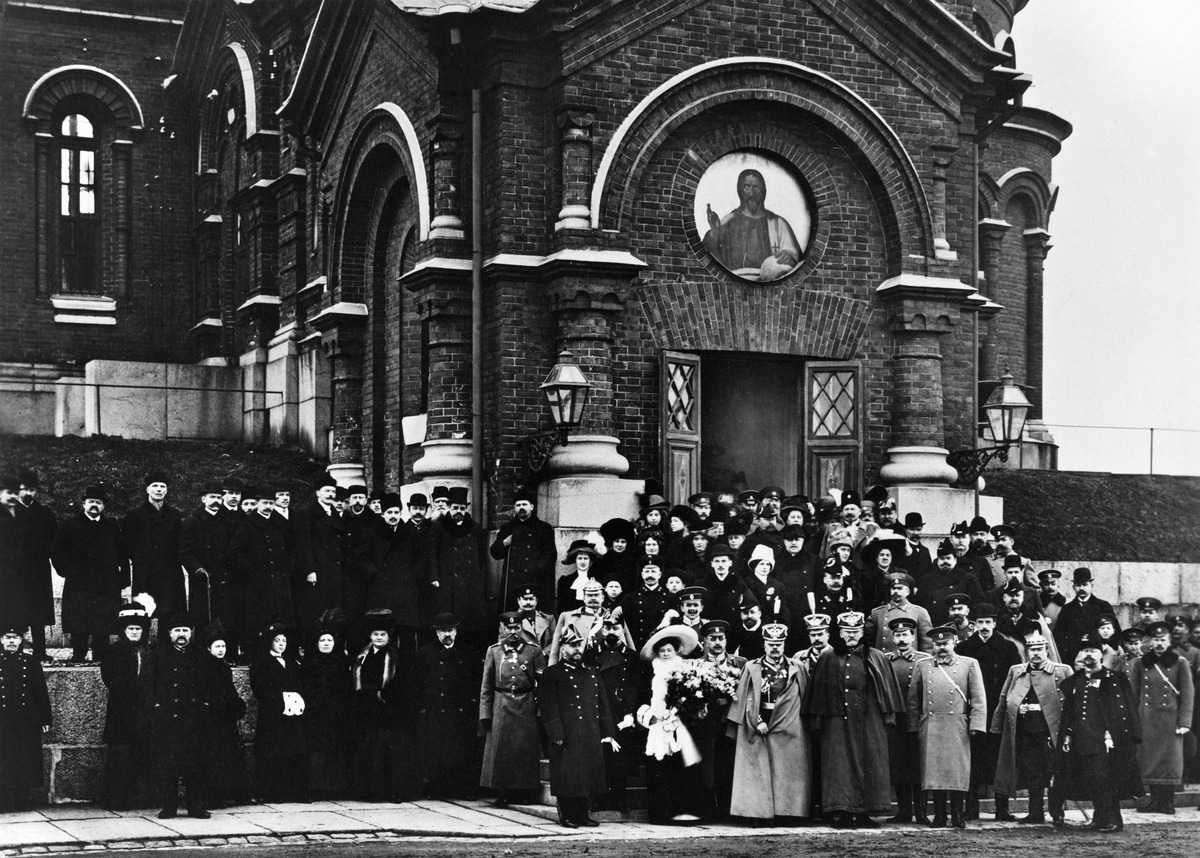
Suomen Kenraalikuvernöörinkanslian 100-vuotisjuhla 19
sisällön kuvaus: Suomen Kenraalikuvernöörinkanslian 100-vuotisjuhla 19.-25.3.1912. Kanslian henkilökunta Uspenskin katedraalin edessä juhlajumalanpalveluksen jälkeen. Eturivissä vaaleassa viitassa kenraalikuvernööri F. A. Seyn. mustavalkoinen
Ajankohta: kuvausaika 1912
Paikka: Suomi, Uusimaa, Helsinki, Katajanokka Helsinki, Rahapajankatu
Aiheet: Seyn, Frans Albert, Suomen Kenraalikuvernöörinkanslia, venäläiset, ortodoksinen kirkko, ortodoksisuus, virkamiehet, valtionhallinto